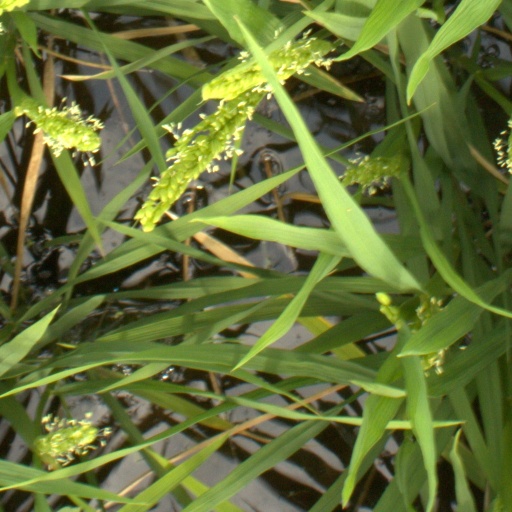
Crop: rice